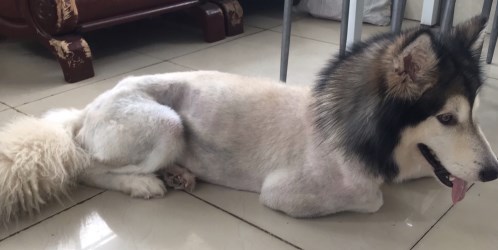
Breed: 1324-n000004-malamute